Mardot Antique Shop

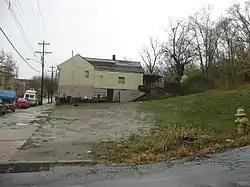
Site of the antique shop

The Mardot Antique Shop was a historic commercial building in the Columbia-Tusculum neighborhood of Cincinnati, Ohio, United States. Built in 1889, it was a weatherboarded structure with a slate roof and built on a stone foundation. Three stories tall, the building was a simple rectangle, two bays by three, and it featured a simple symmetrical facade with a cast iron front and many windows. Other architectural features included multiple dormers in the roof (a mansard roof), a small cornice with brackets, and a recessed portion of the storefront surrounding the main entrance.